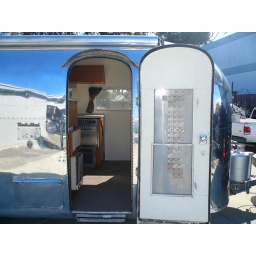
Original door in excellent condition with screen door. Stickers on door indicate the WBCCI caravans this Airstream attended in the midwest.